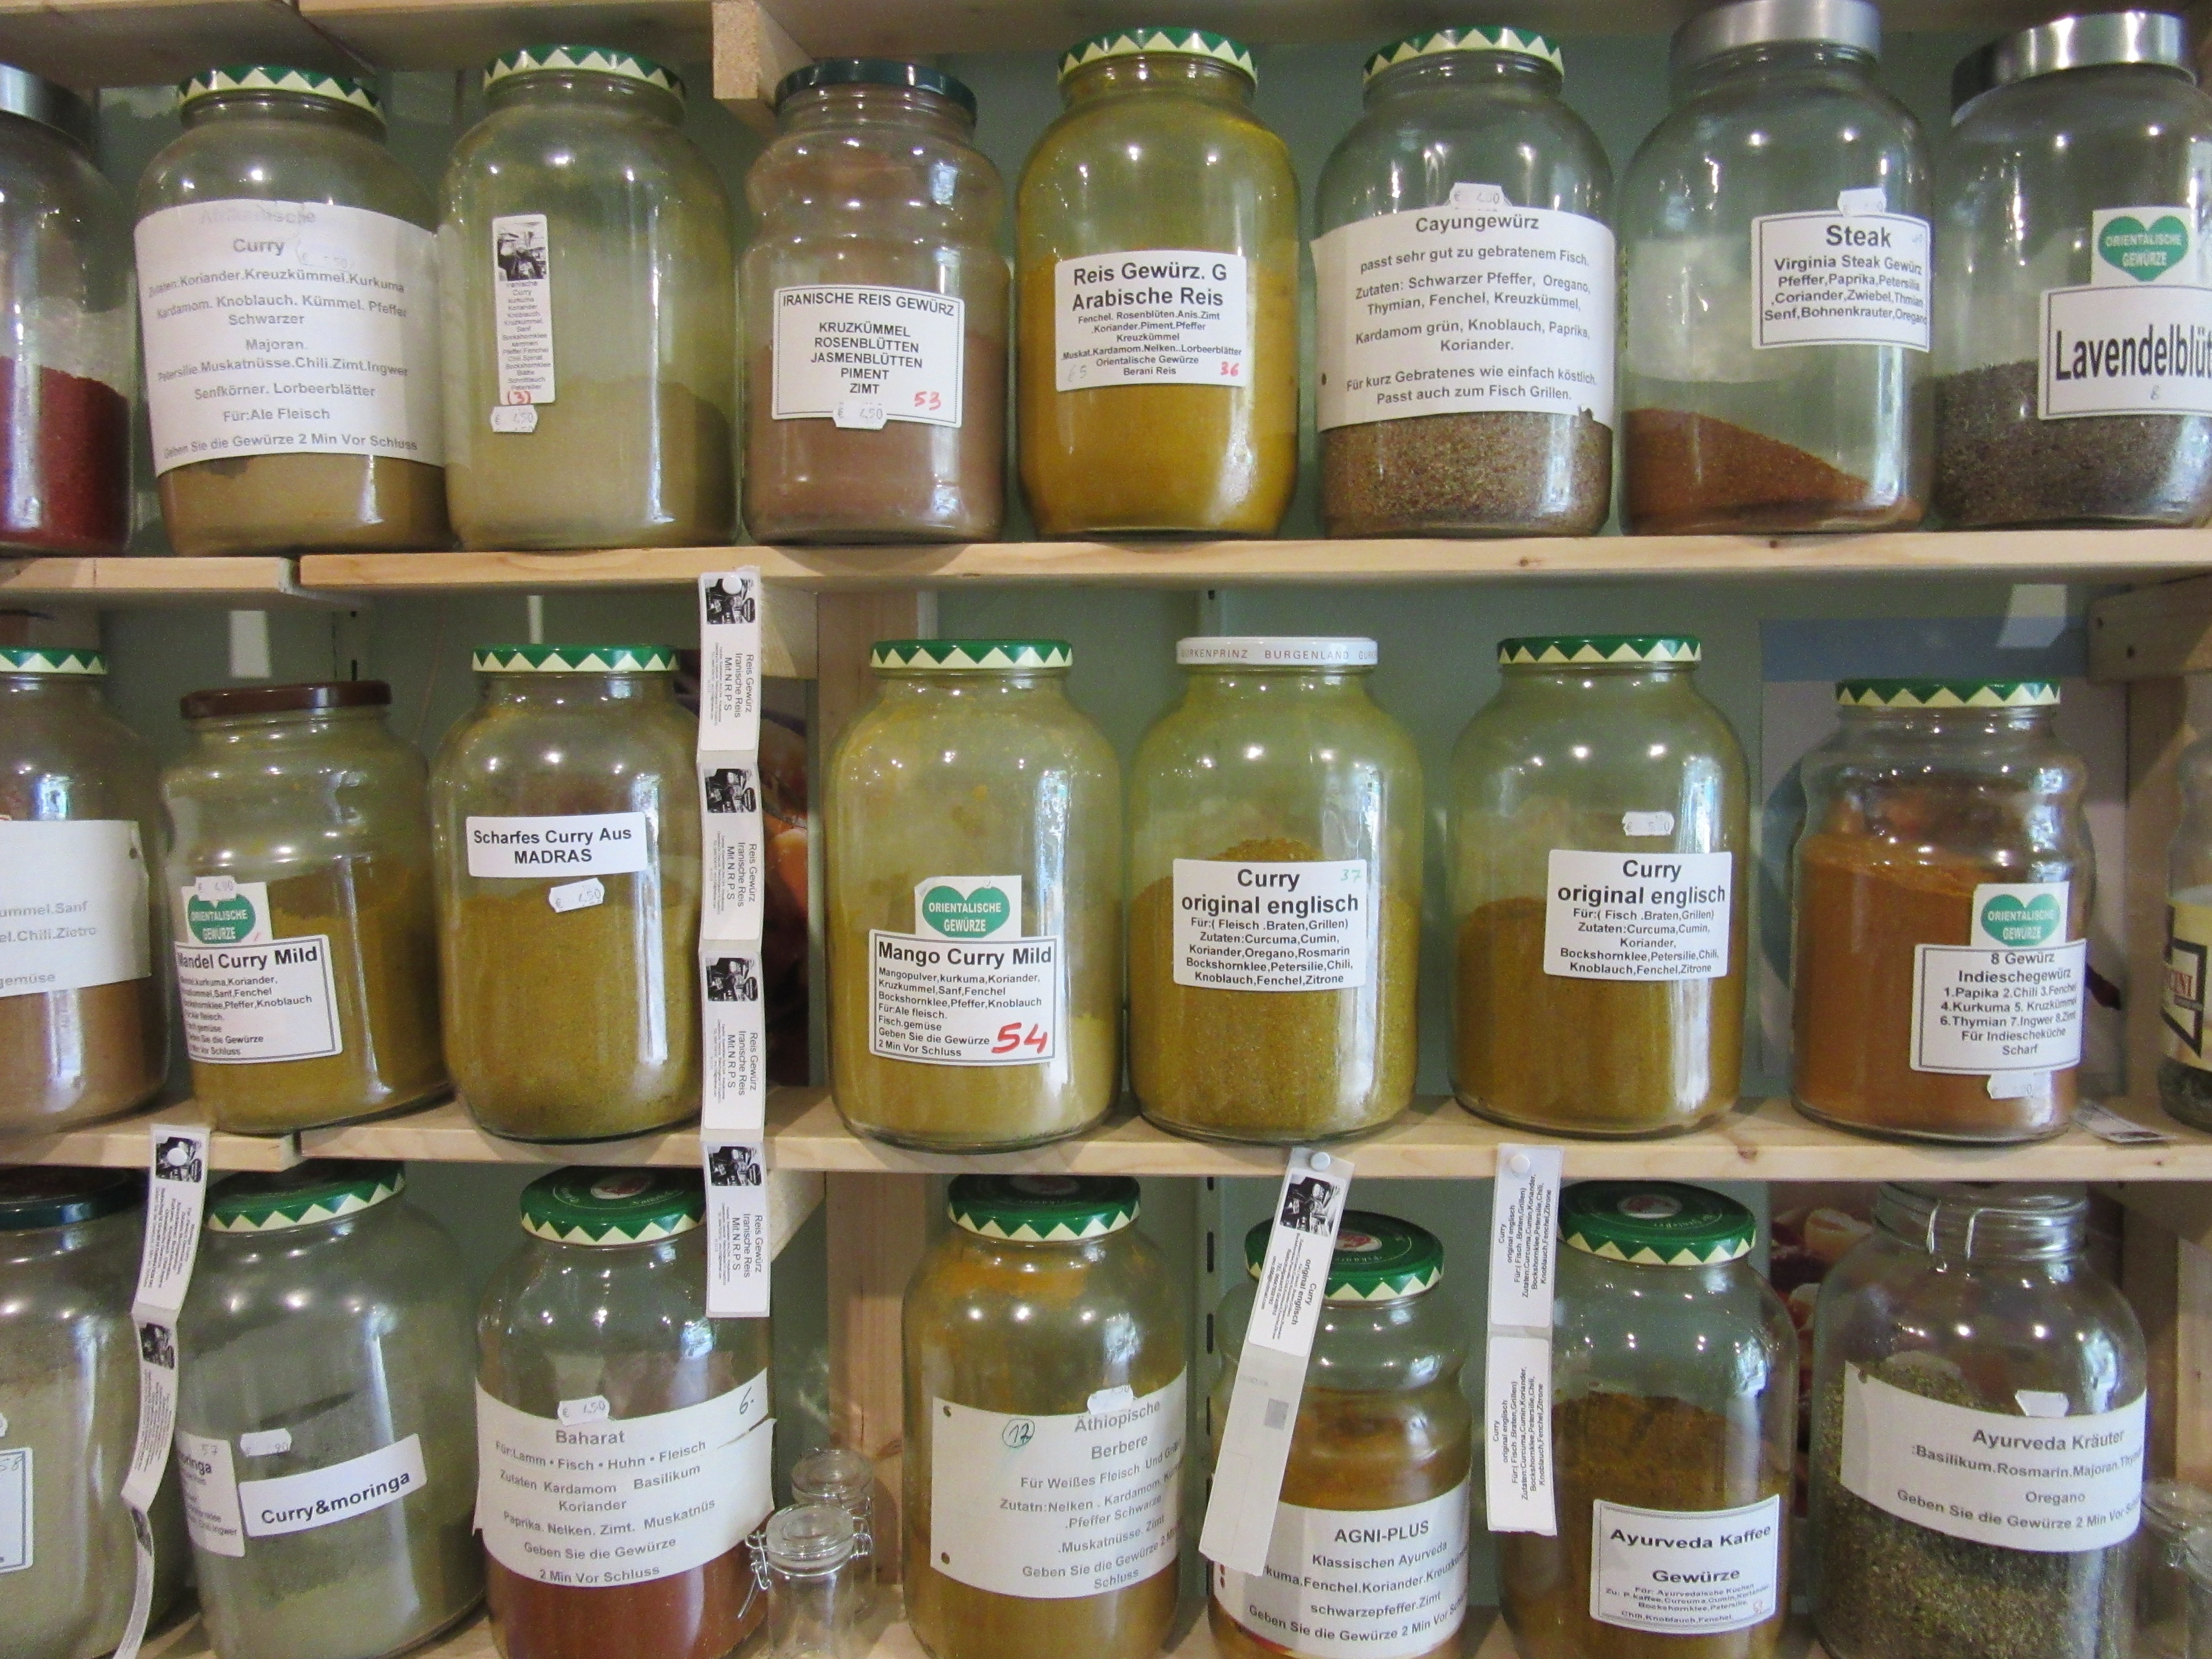
music, food, produce, business, label, brand, product, glasses, spices, shelves, skin, selection